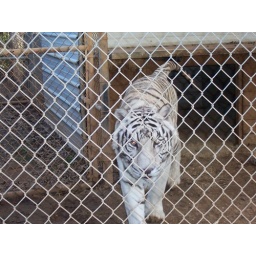
The cats by my dad's house